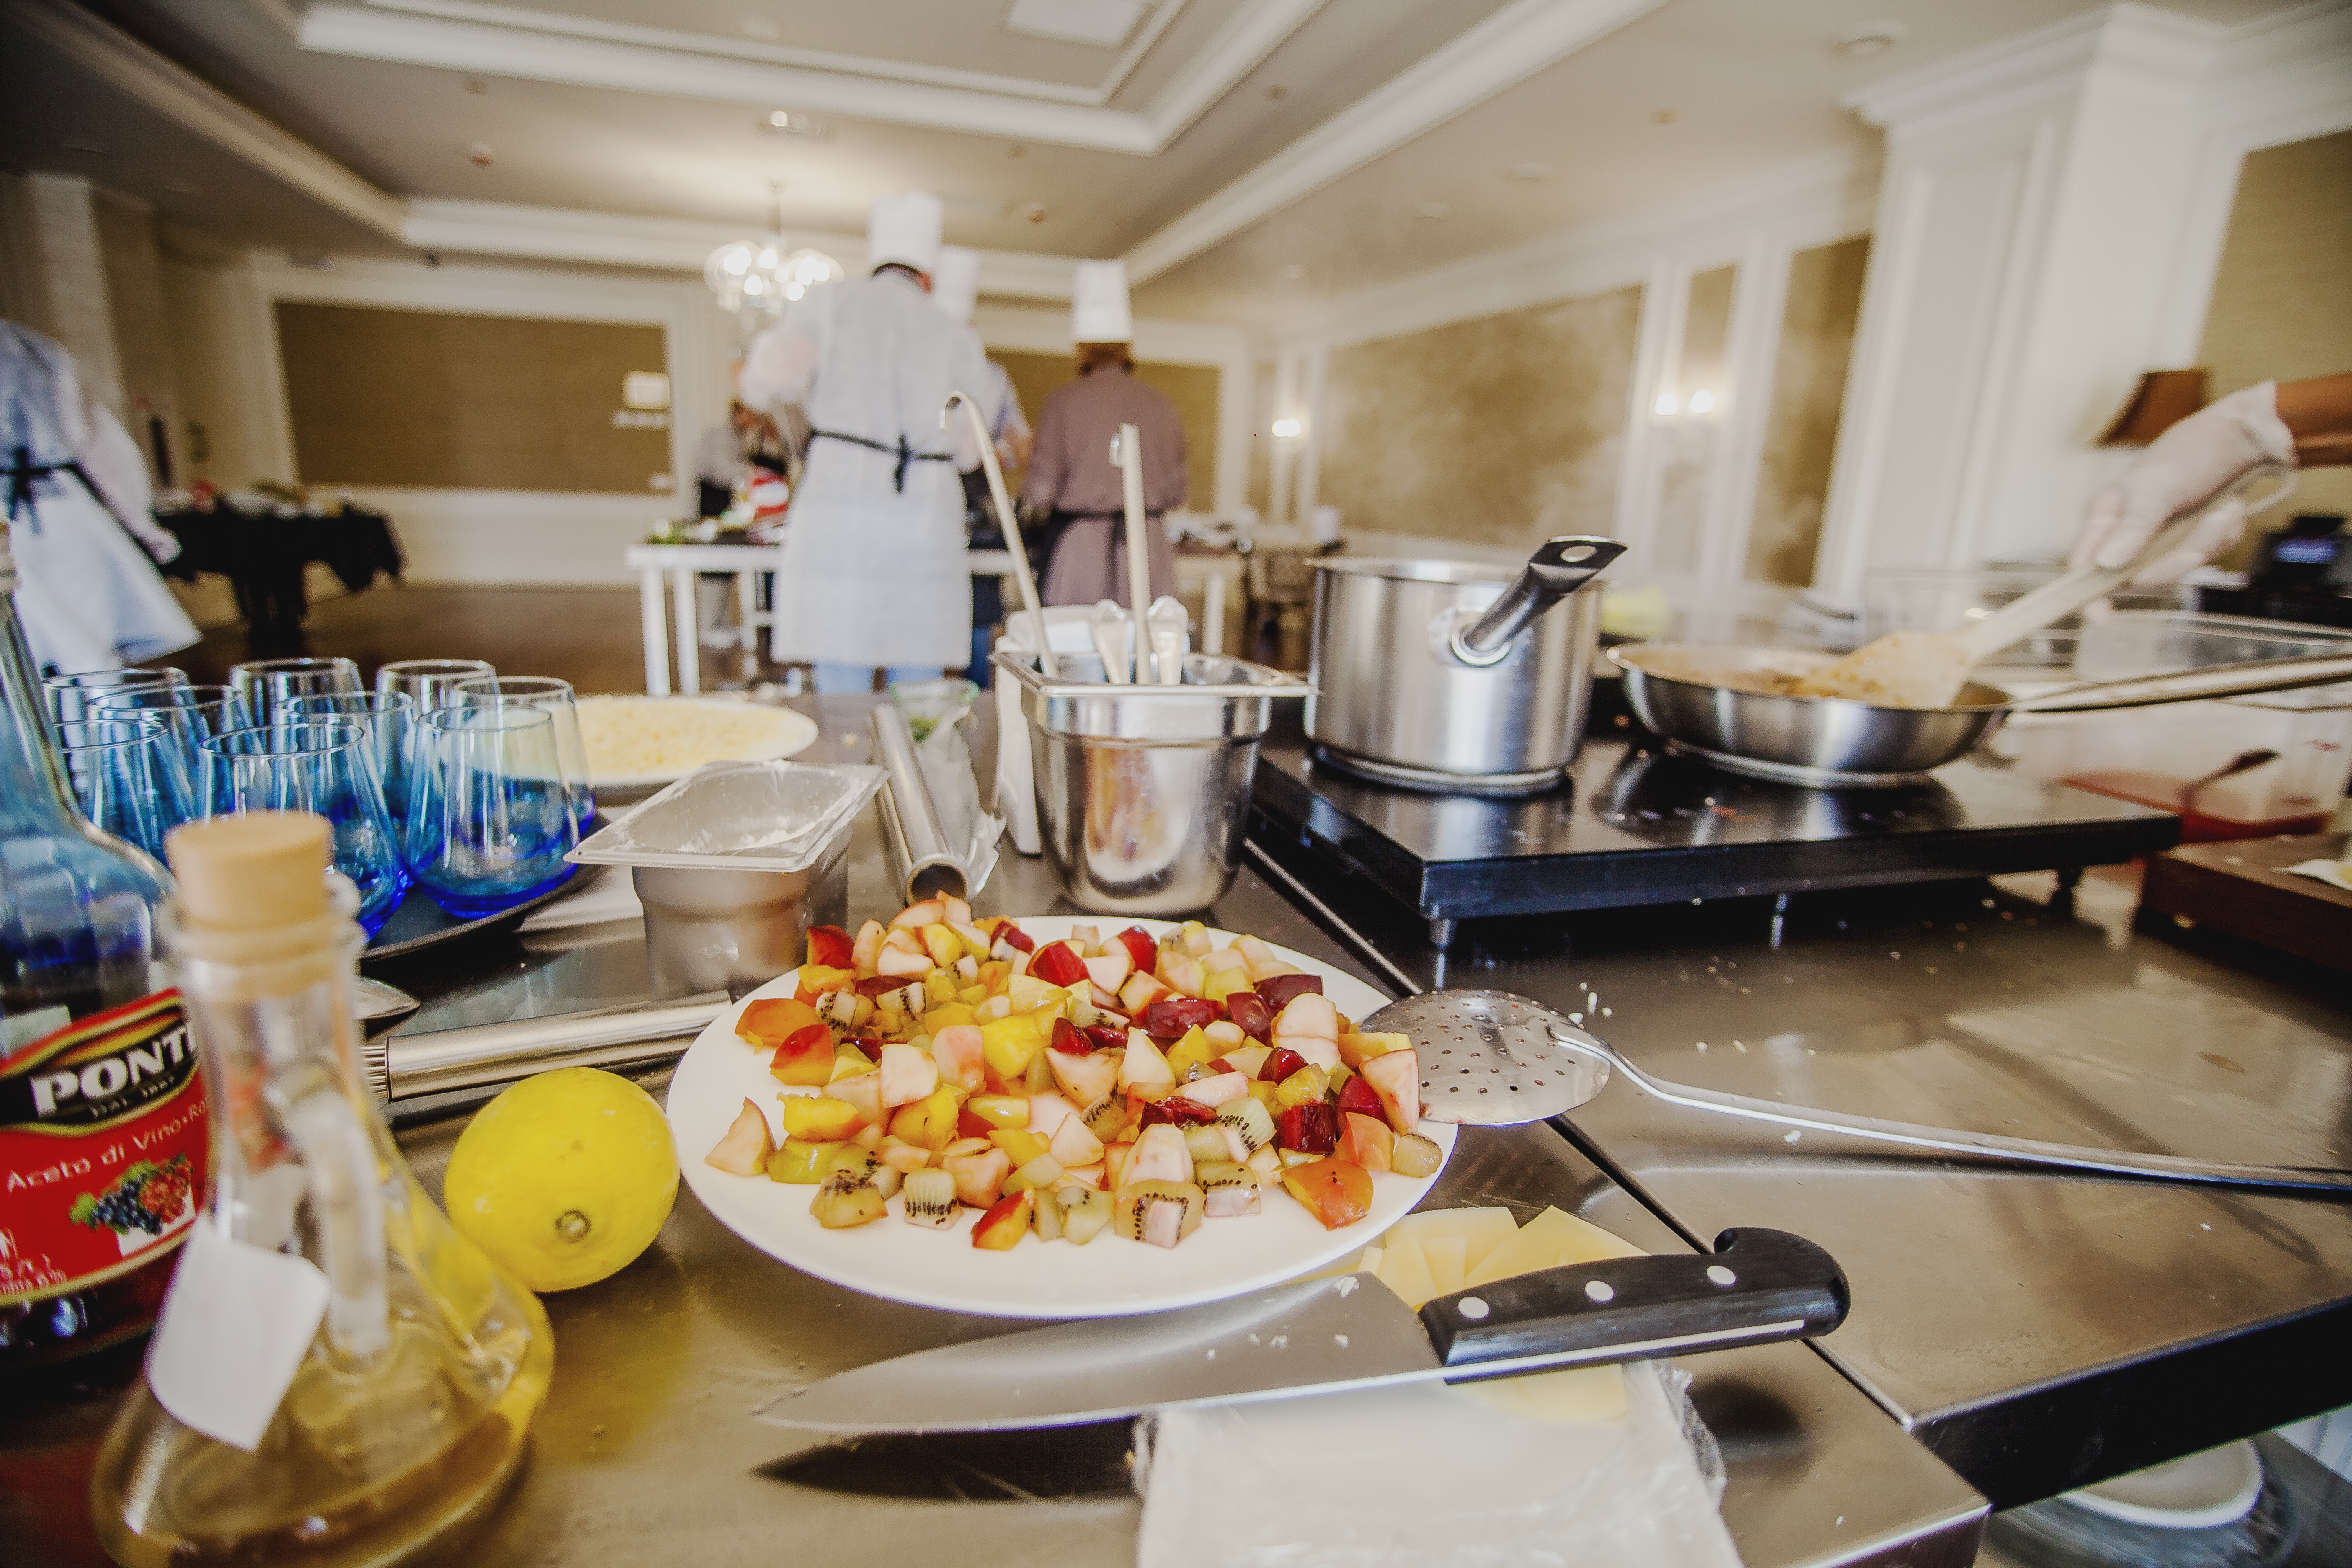
restaurant, dish, meal, food, breakfast, lunch, cuisine, buffet, dinner, drinks, supper, brunch